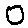
Label: 0